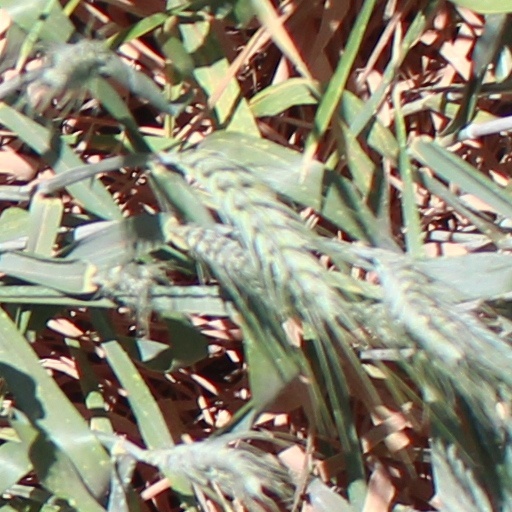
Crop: wheat